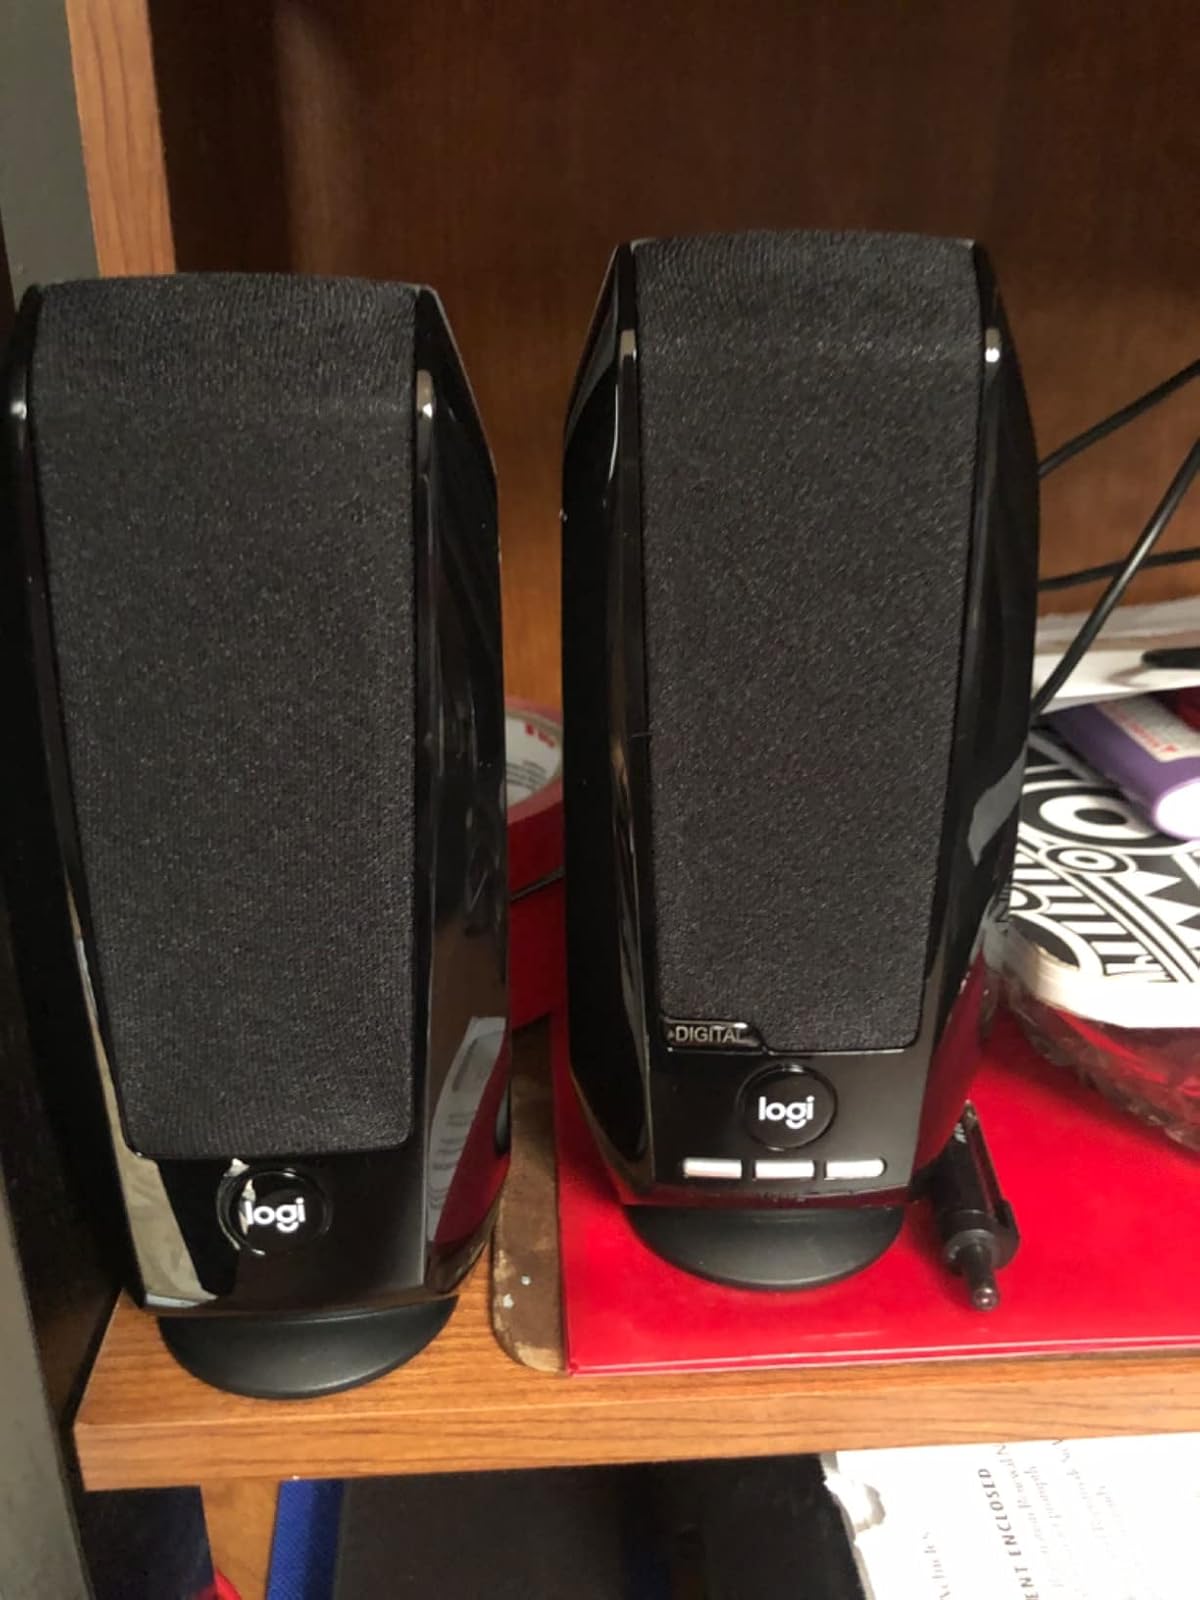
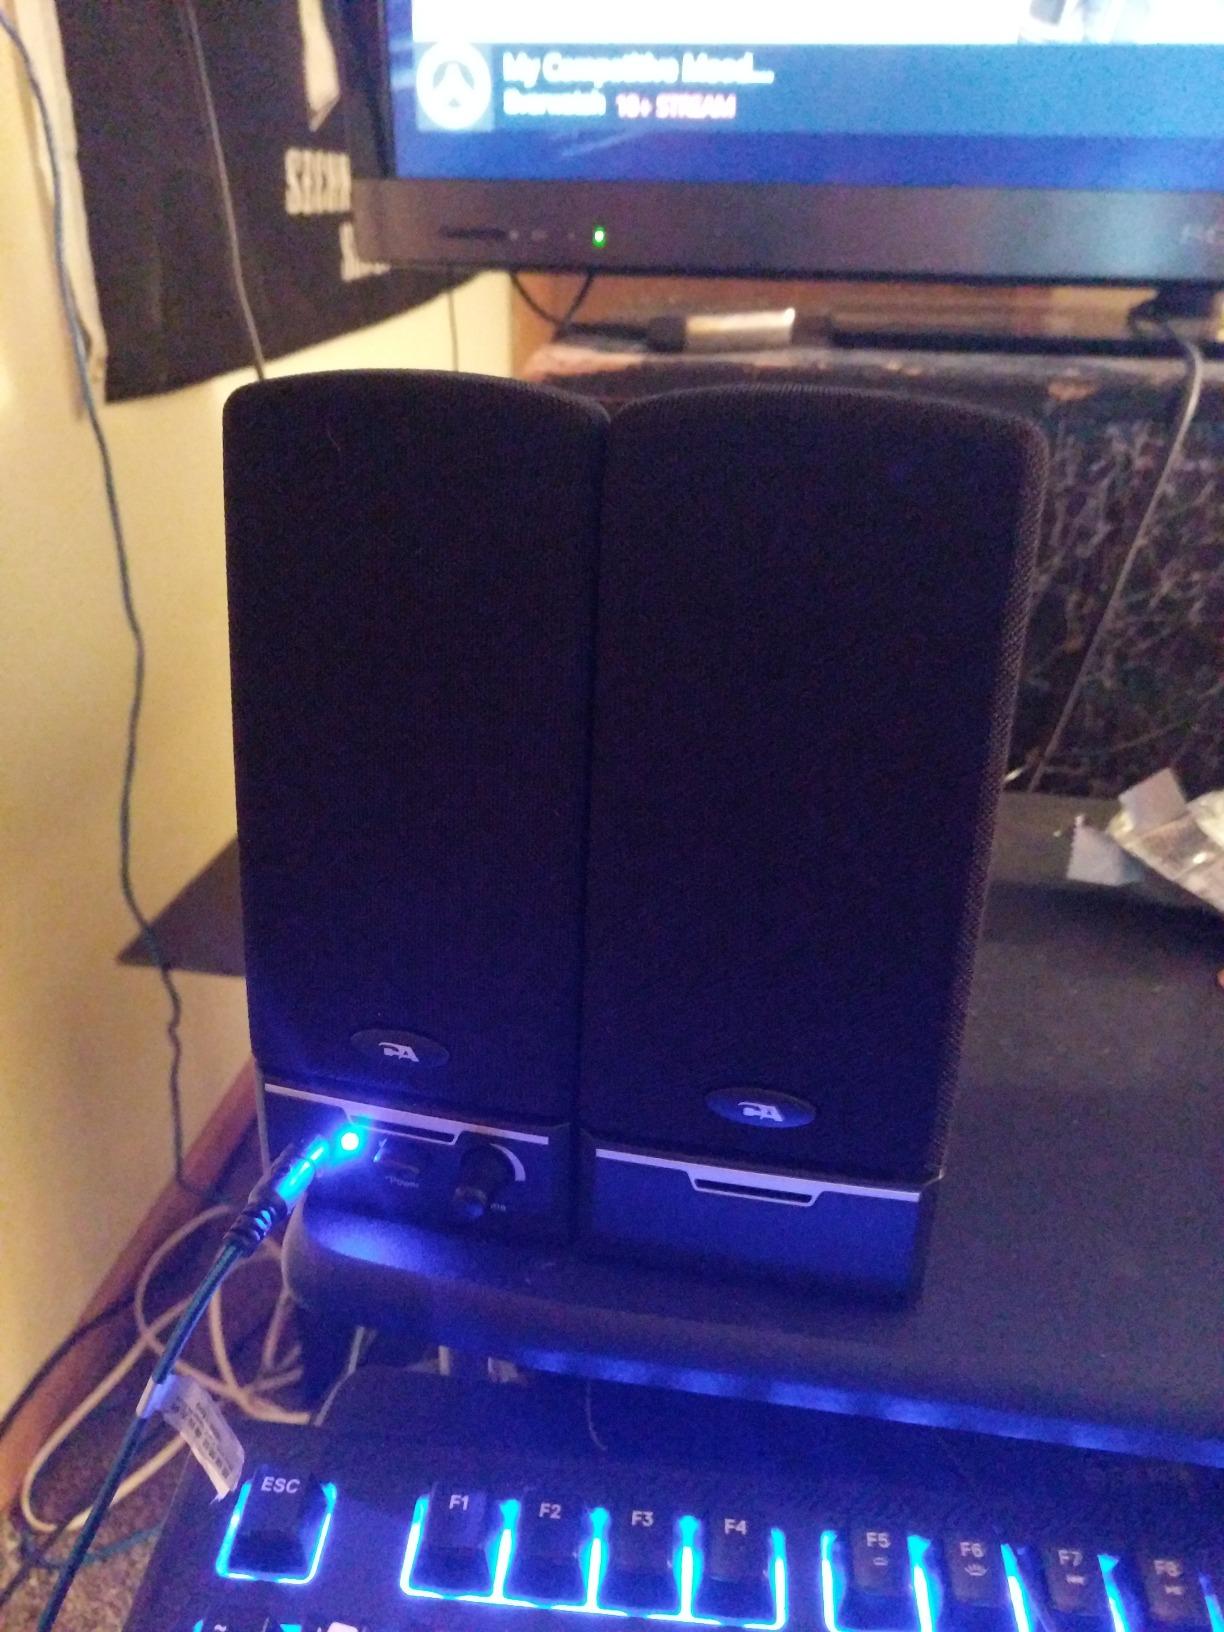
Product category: speaker
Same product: no